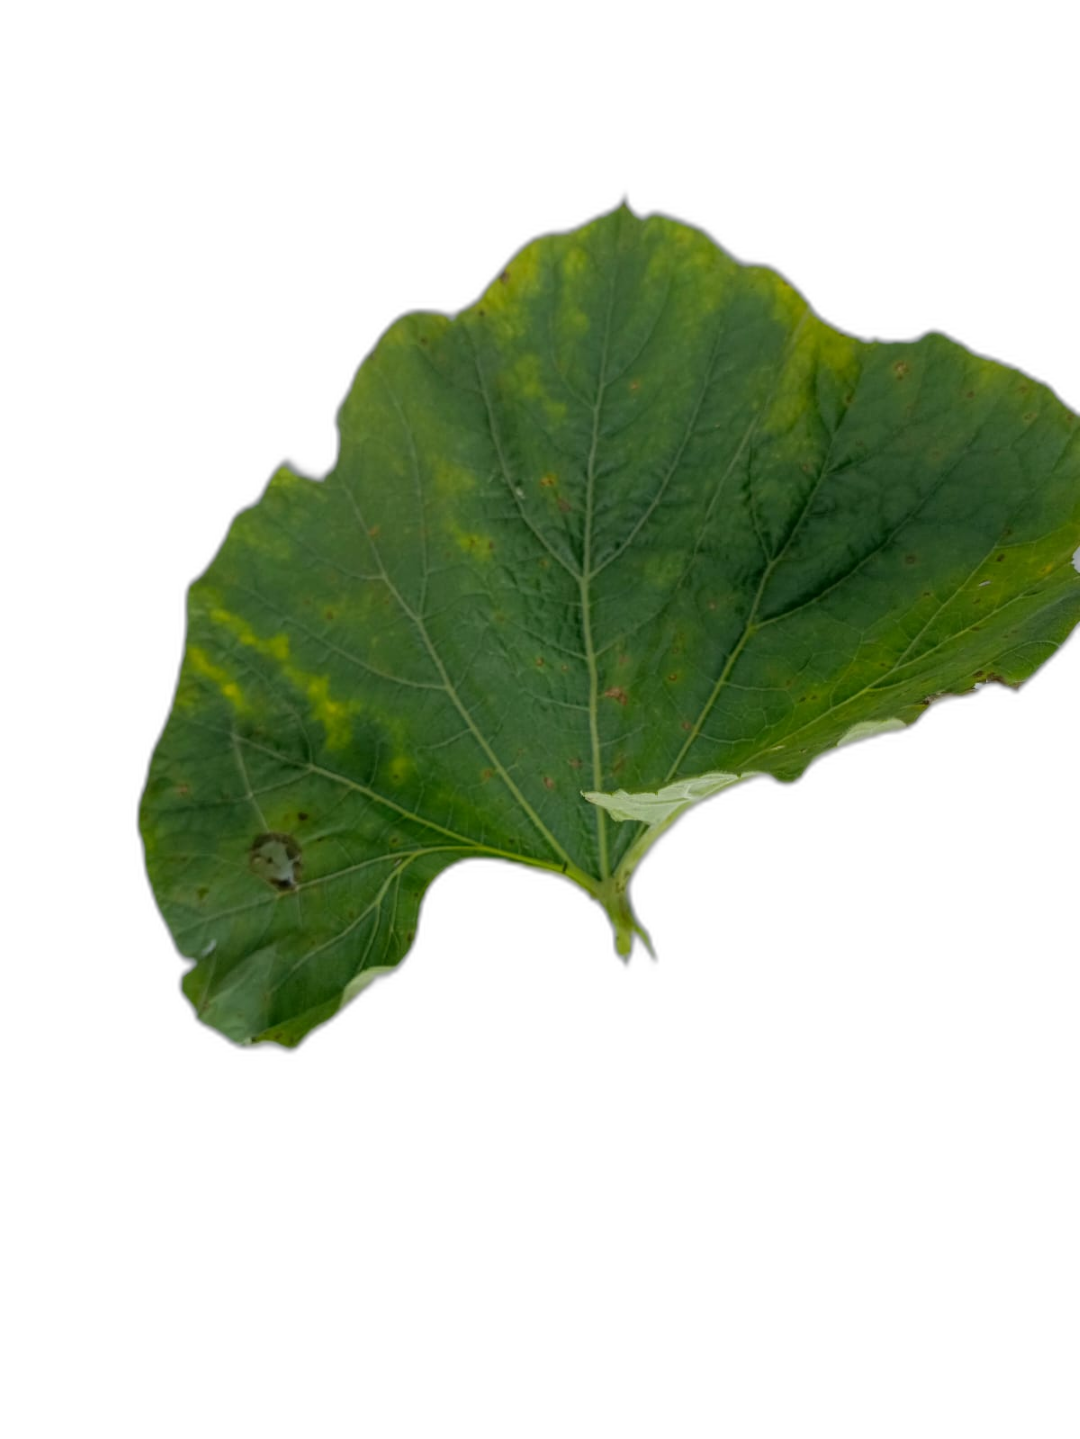
Crop: Bottle Gourd
Label: Downy_Mildew